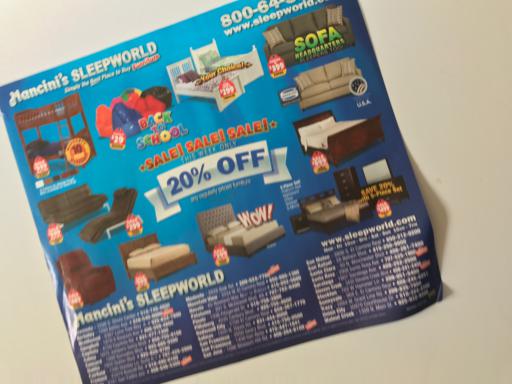
Waste category: paper